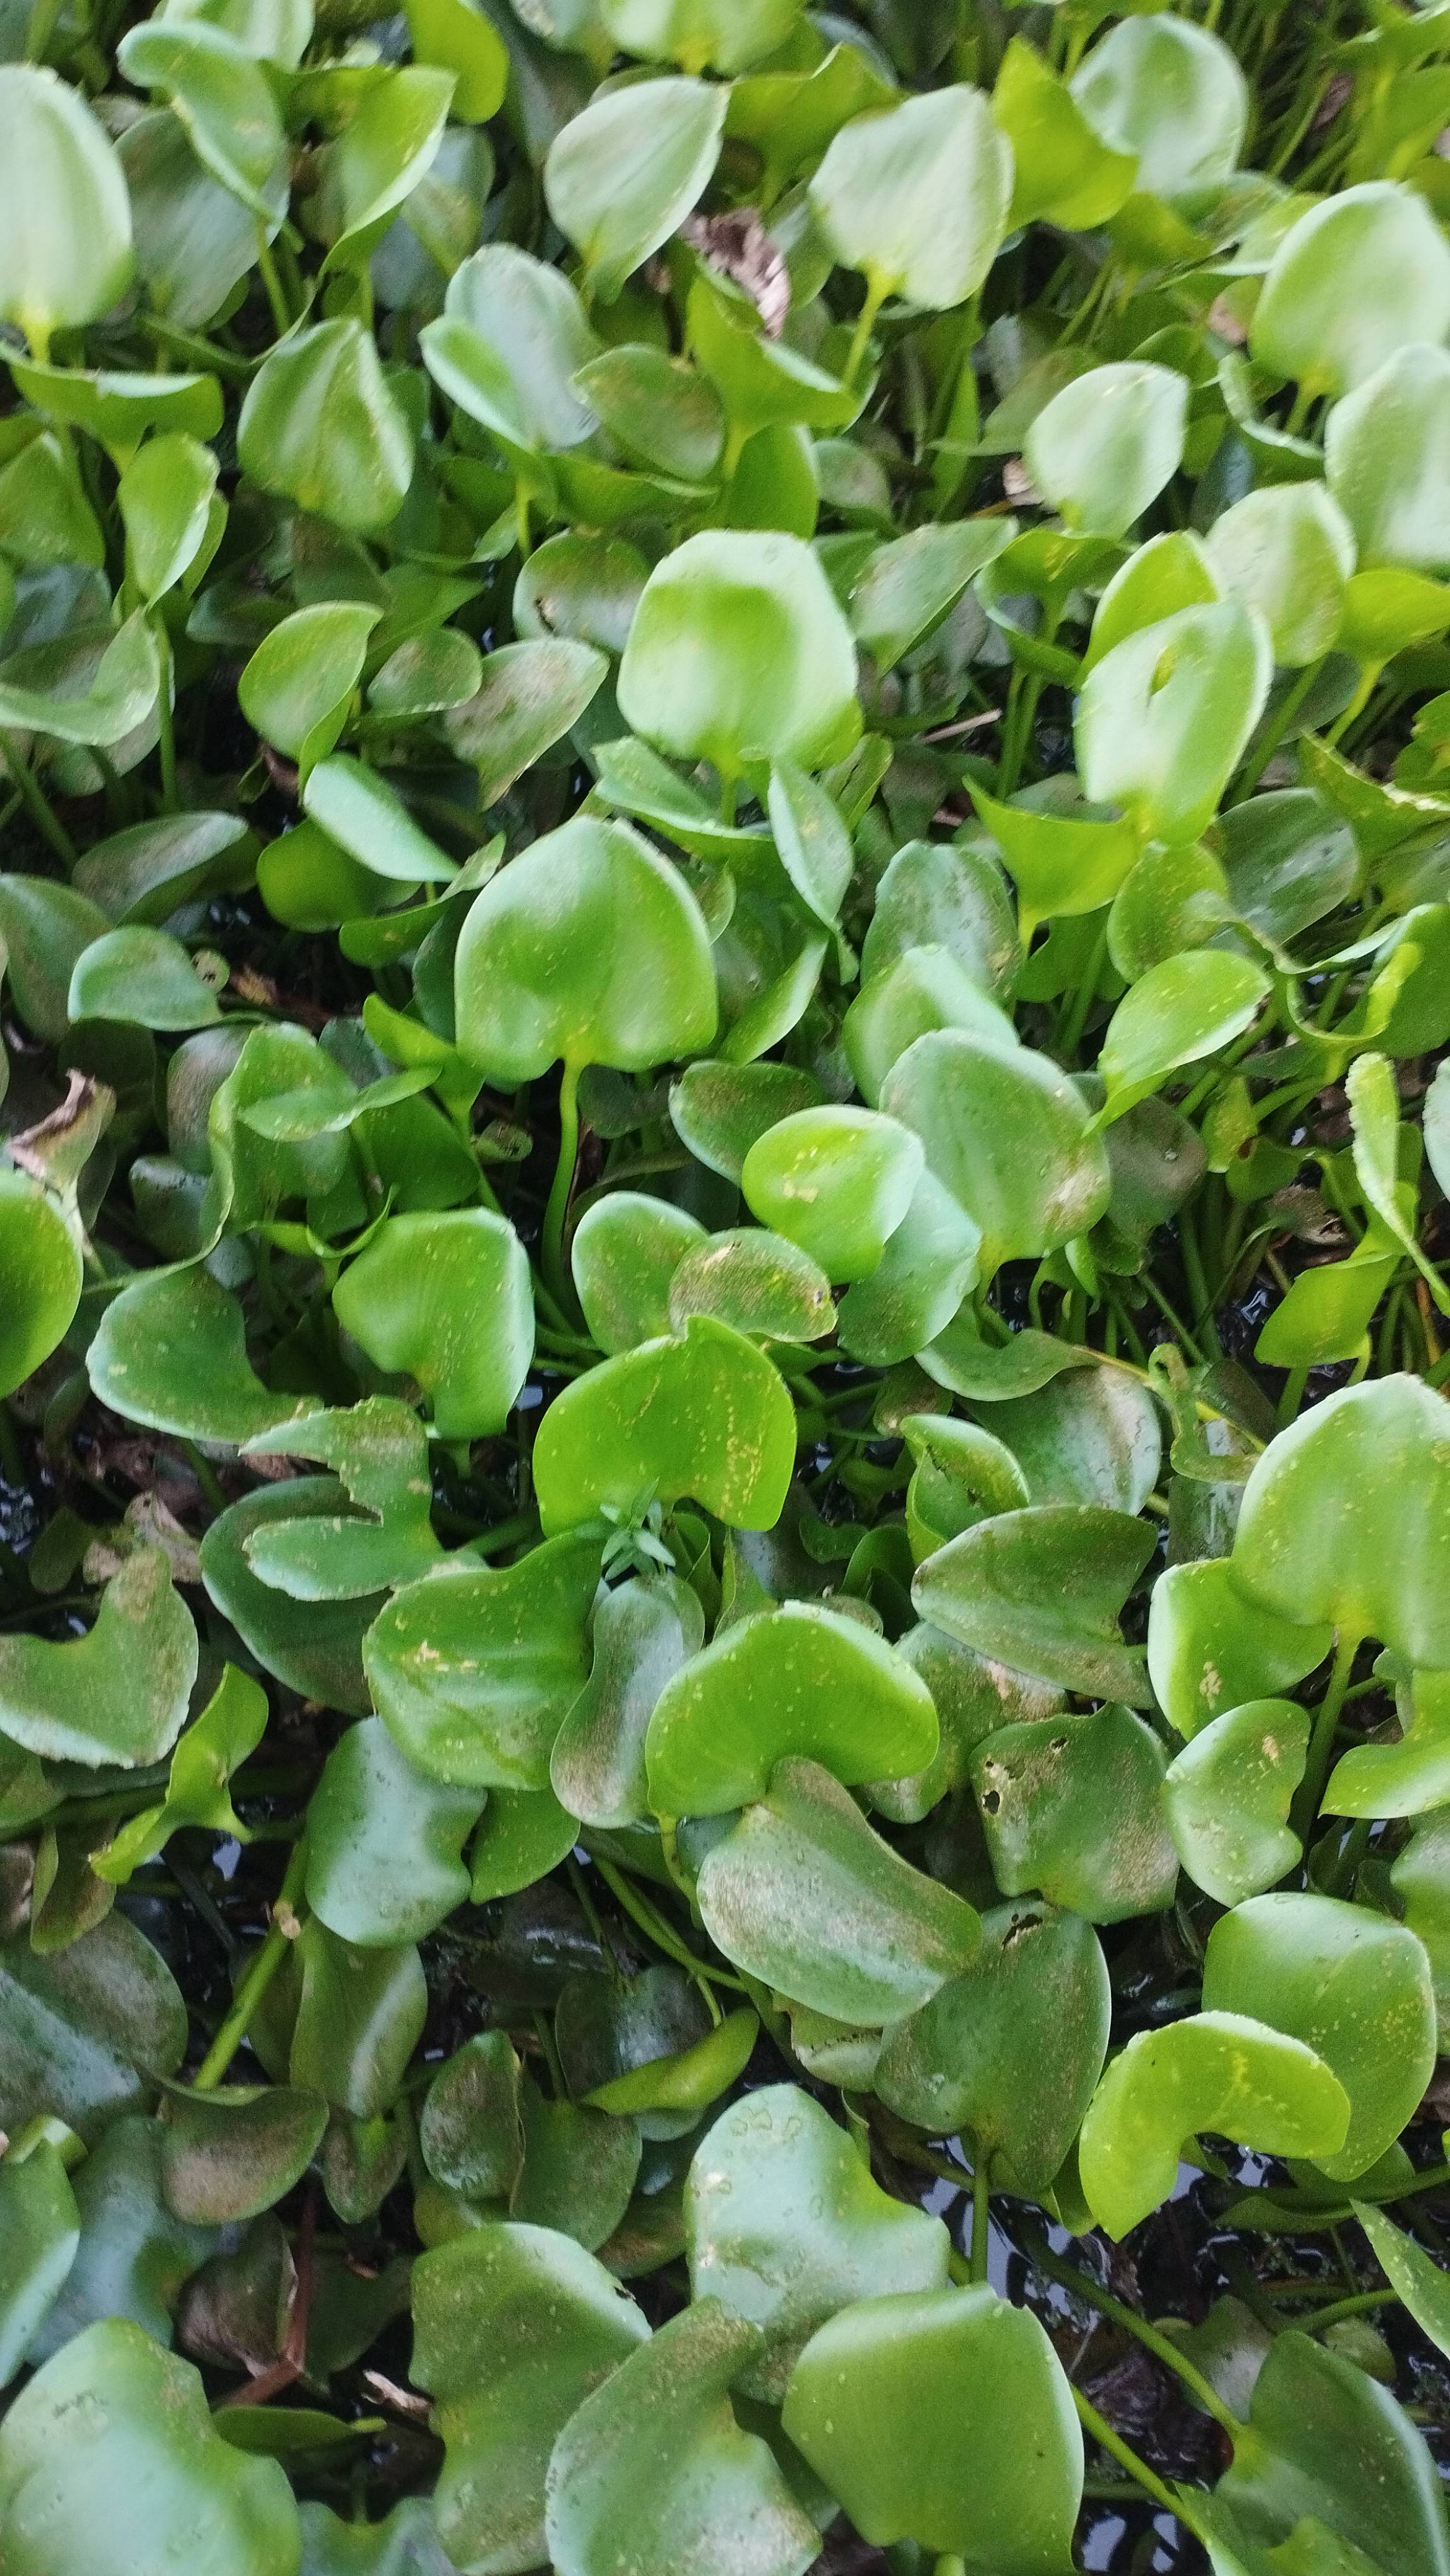
Species: Common Water Hyacinth (Eichornia crassipes)